History of rail transport in China

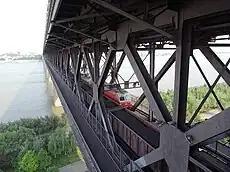
A train on Wuhan Yangtze River Bridge – a first fixed railway link across the river

In fact, when the PRC was established in 1949, China had constructed of railway, but only was kept, including in the northeastern part of China, and in Taiwan.